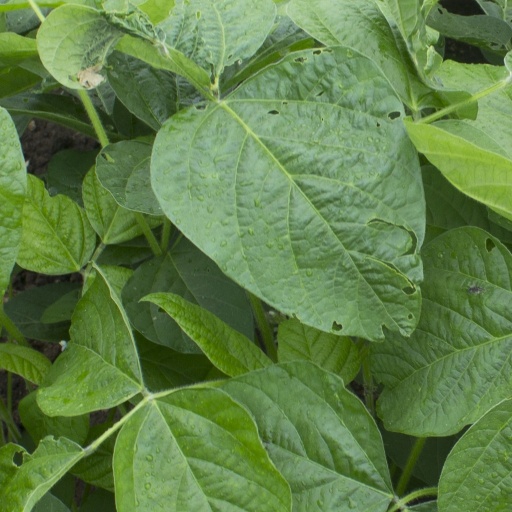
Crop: soybean